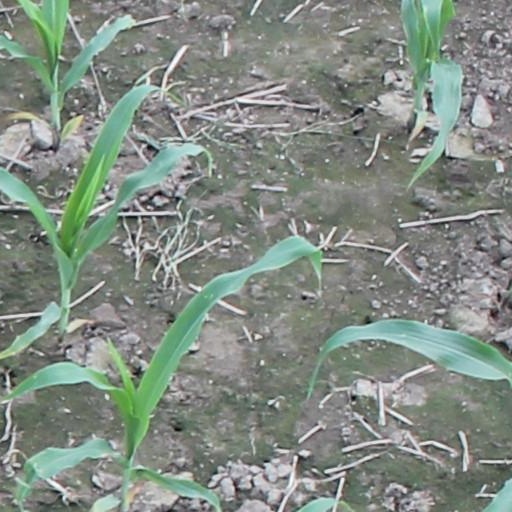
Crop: maize; corn